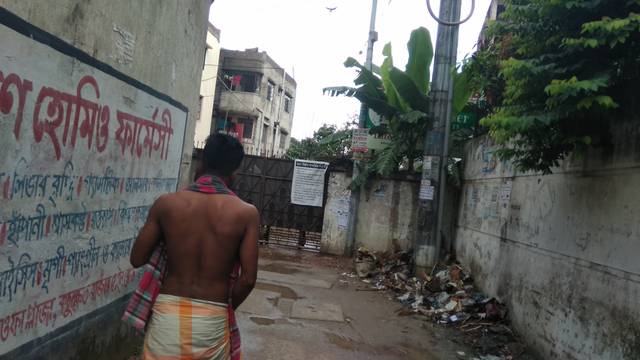
Region: Bangladesh
Coordinates: 23.799, 90.377